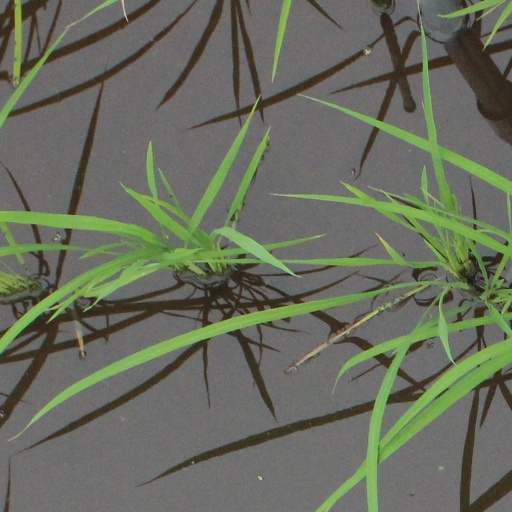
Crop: rice